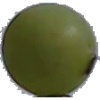
Label: Grape White 4